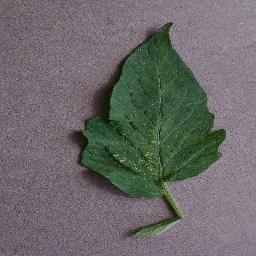
Label: Tomato___Spider_mites Two-spotted_spider_mite